Gene Kranz

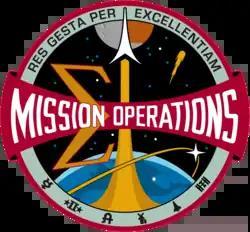
Mission Control logo. Res Gesta Per Excellentiam means Achieve through excellence.

Kranz explains that the Mission Control logo is an interesting one; he associates it with commitment, teamwork, discipline, morale, tough, competent, risk, and sacrifice.